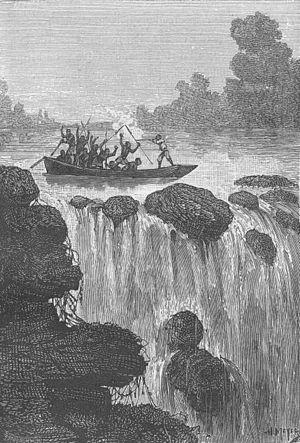
Et la godille, brisée par une balle, volait en éclats."